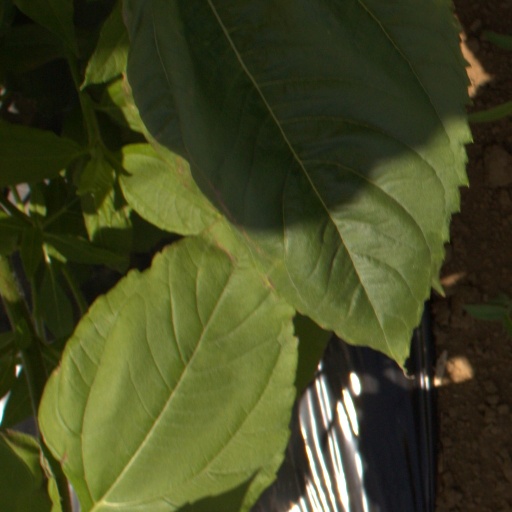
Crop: Jerusalem artichoke